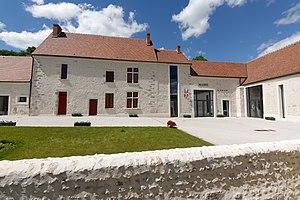
Mairie de Guillerval, dans l'Essonne.
Guillerval est une commune française située dans le département de l'Essonne en région Île-de-France.